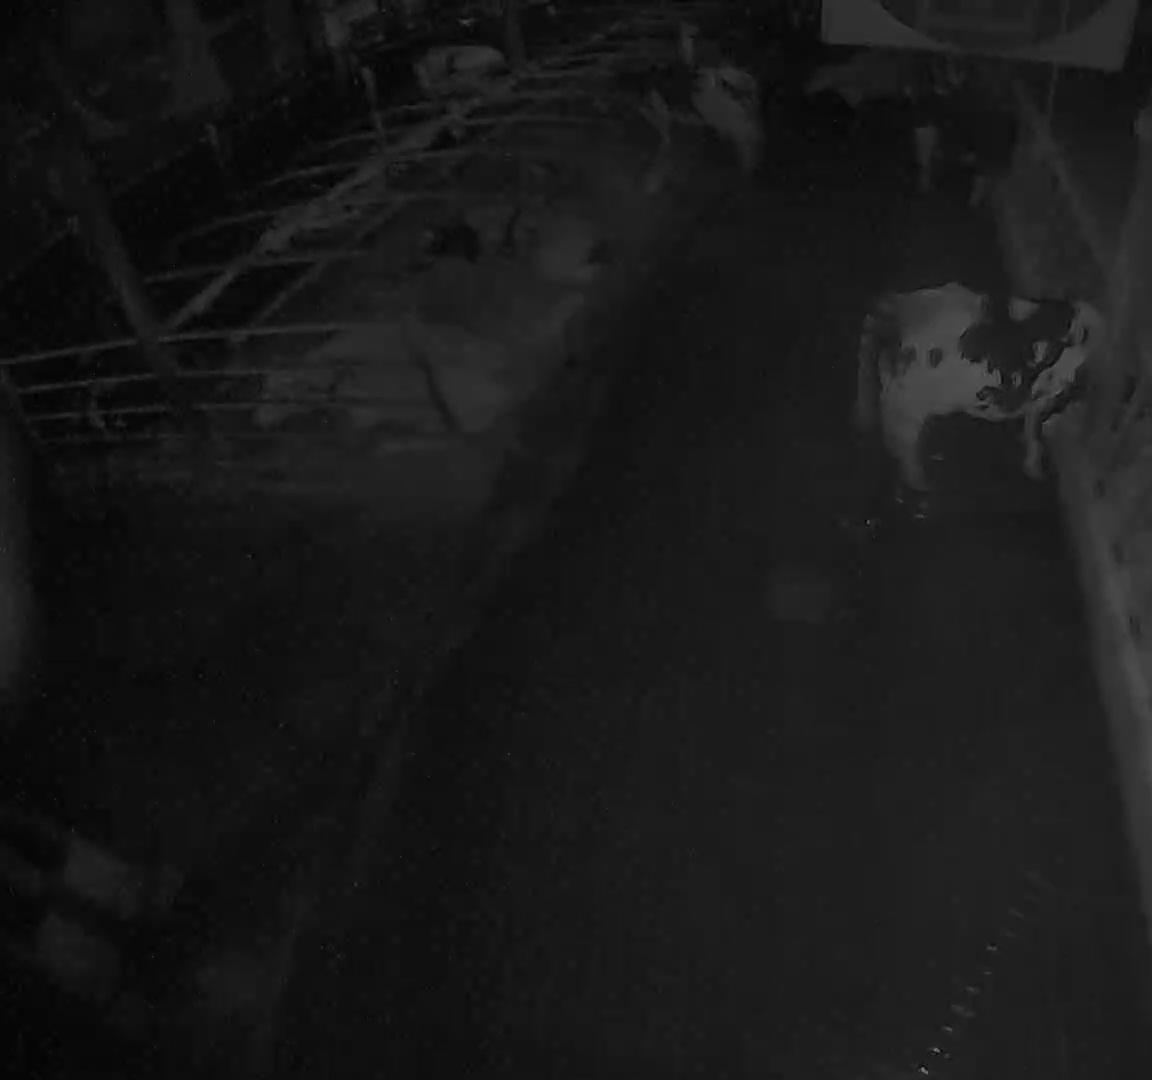
Number of cows: 6